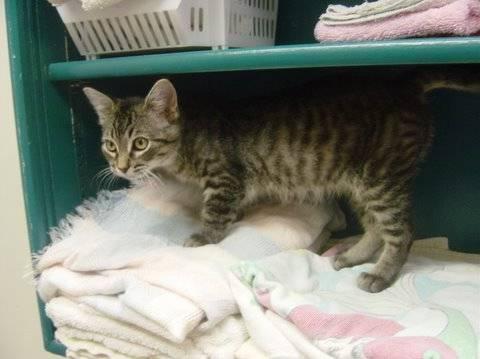
cat